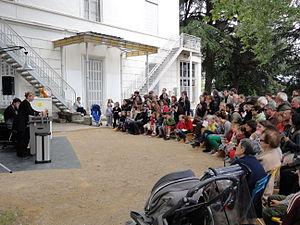
Spectacle lors de la Fête de l'iris d'Oullins (en mai) dans le parc Chabrières
Oullins est une commune française située dans la métropole de Lyon en région Auvergne-Rhône-Alpes. Le s final ne se prononce pas.